2008 Orange Bowl

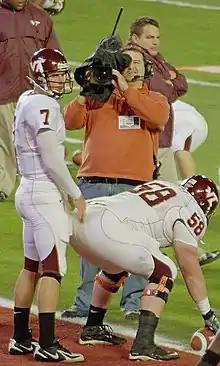
Media coverage of the 2008 Orange Bowl was extensive.

Most pre-game media and popular coverage of the 2008 Orange Bowl focused on the matchup between Kansas's No. 2 scoring offense and Virginia Tech's No. 2 scoring defense. Outside factors, such as coaching, previous experience, and fan support were also considered in pre-game analysis of the matchup. Outside story lines included Virginia Tech's recovery from the Virginia Tech Massacre and recovery from late-season losses suffered by each team (against Missouri for Kansas and against Boston College for Virginia Tech).